F.E.A.R. 3

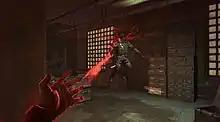
Fettel attacks an enemy in his normal form, suspending the NPC in mid-air.

Although he cannot carry any weapons in his normal form, Fettel does have other combat abilities. He can fire bolts of psychic energy, use telekinesis to lift and throw objects, punch enemies, crush their heads with his hands (if he can successfully sneak up behind them), suspend them mid-air, explode them (if he is close enough to a suspended enemy), and send out a concussive blast (only available in co-op mode, and only when the other player is using Point Man's reflex time ability).